Airat Ichmouratov

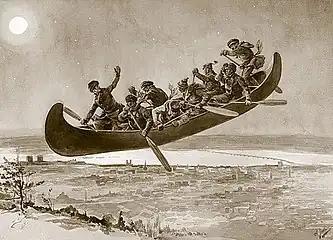
La Chasse-galerie by Henri Julien, 1906, Musée national des beaux-arts du Québec, The Folk story that inspired Ichmouratov Overture "La Chasse-Galerie" Op.70

According to various accounts, Ichmouratov is acknowledged as a competent orchestrator. The majority of his orchestral compositions, spanning opera, symphony, overtures, and concertos, are scored for the full-size orchestra, reminiscent of the late 19th through the mid-20th century, and often involve an average of 80 to 100 performers with a diverse array of instruments. In his Master's thesis at the University of Montreal, where he talks about his "Youth" Overture, the composer notes his admiration for the skillful orchestrations of Tchaikovsky, Shostakovich, and Rachmaninov: